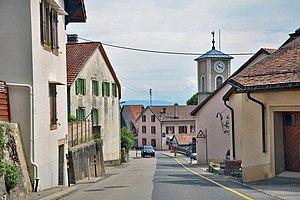
Burtigny est une commune suisse du canton de Vaud, située dans le district de Nyon.